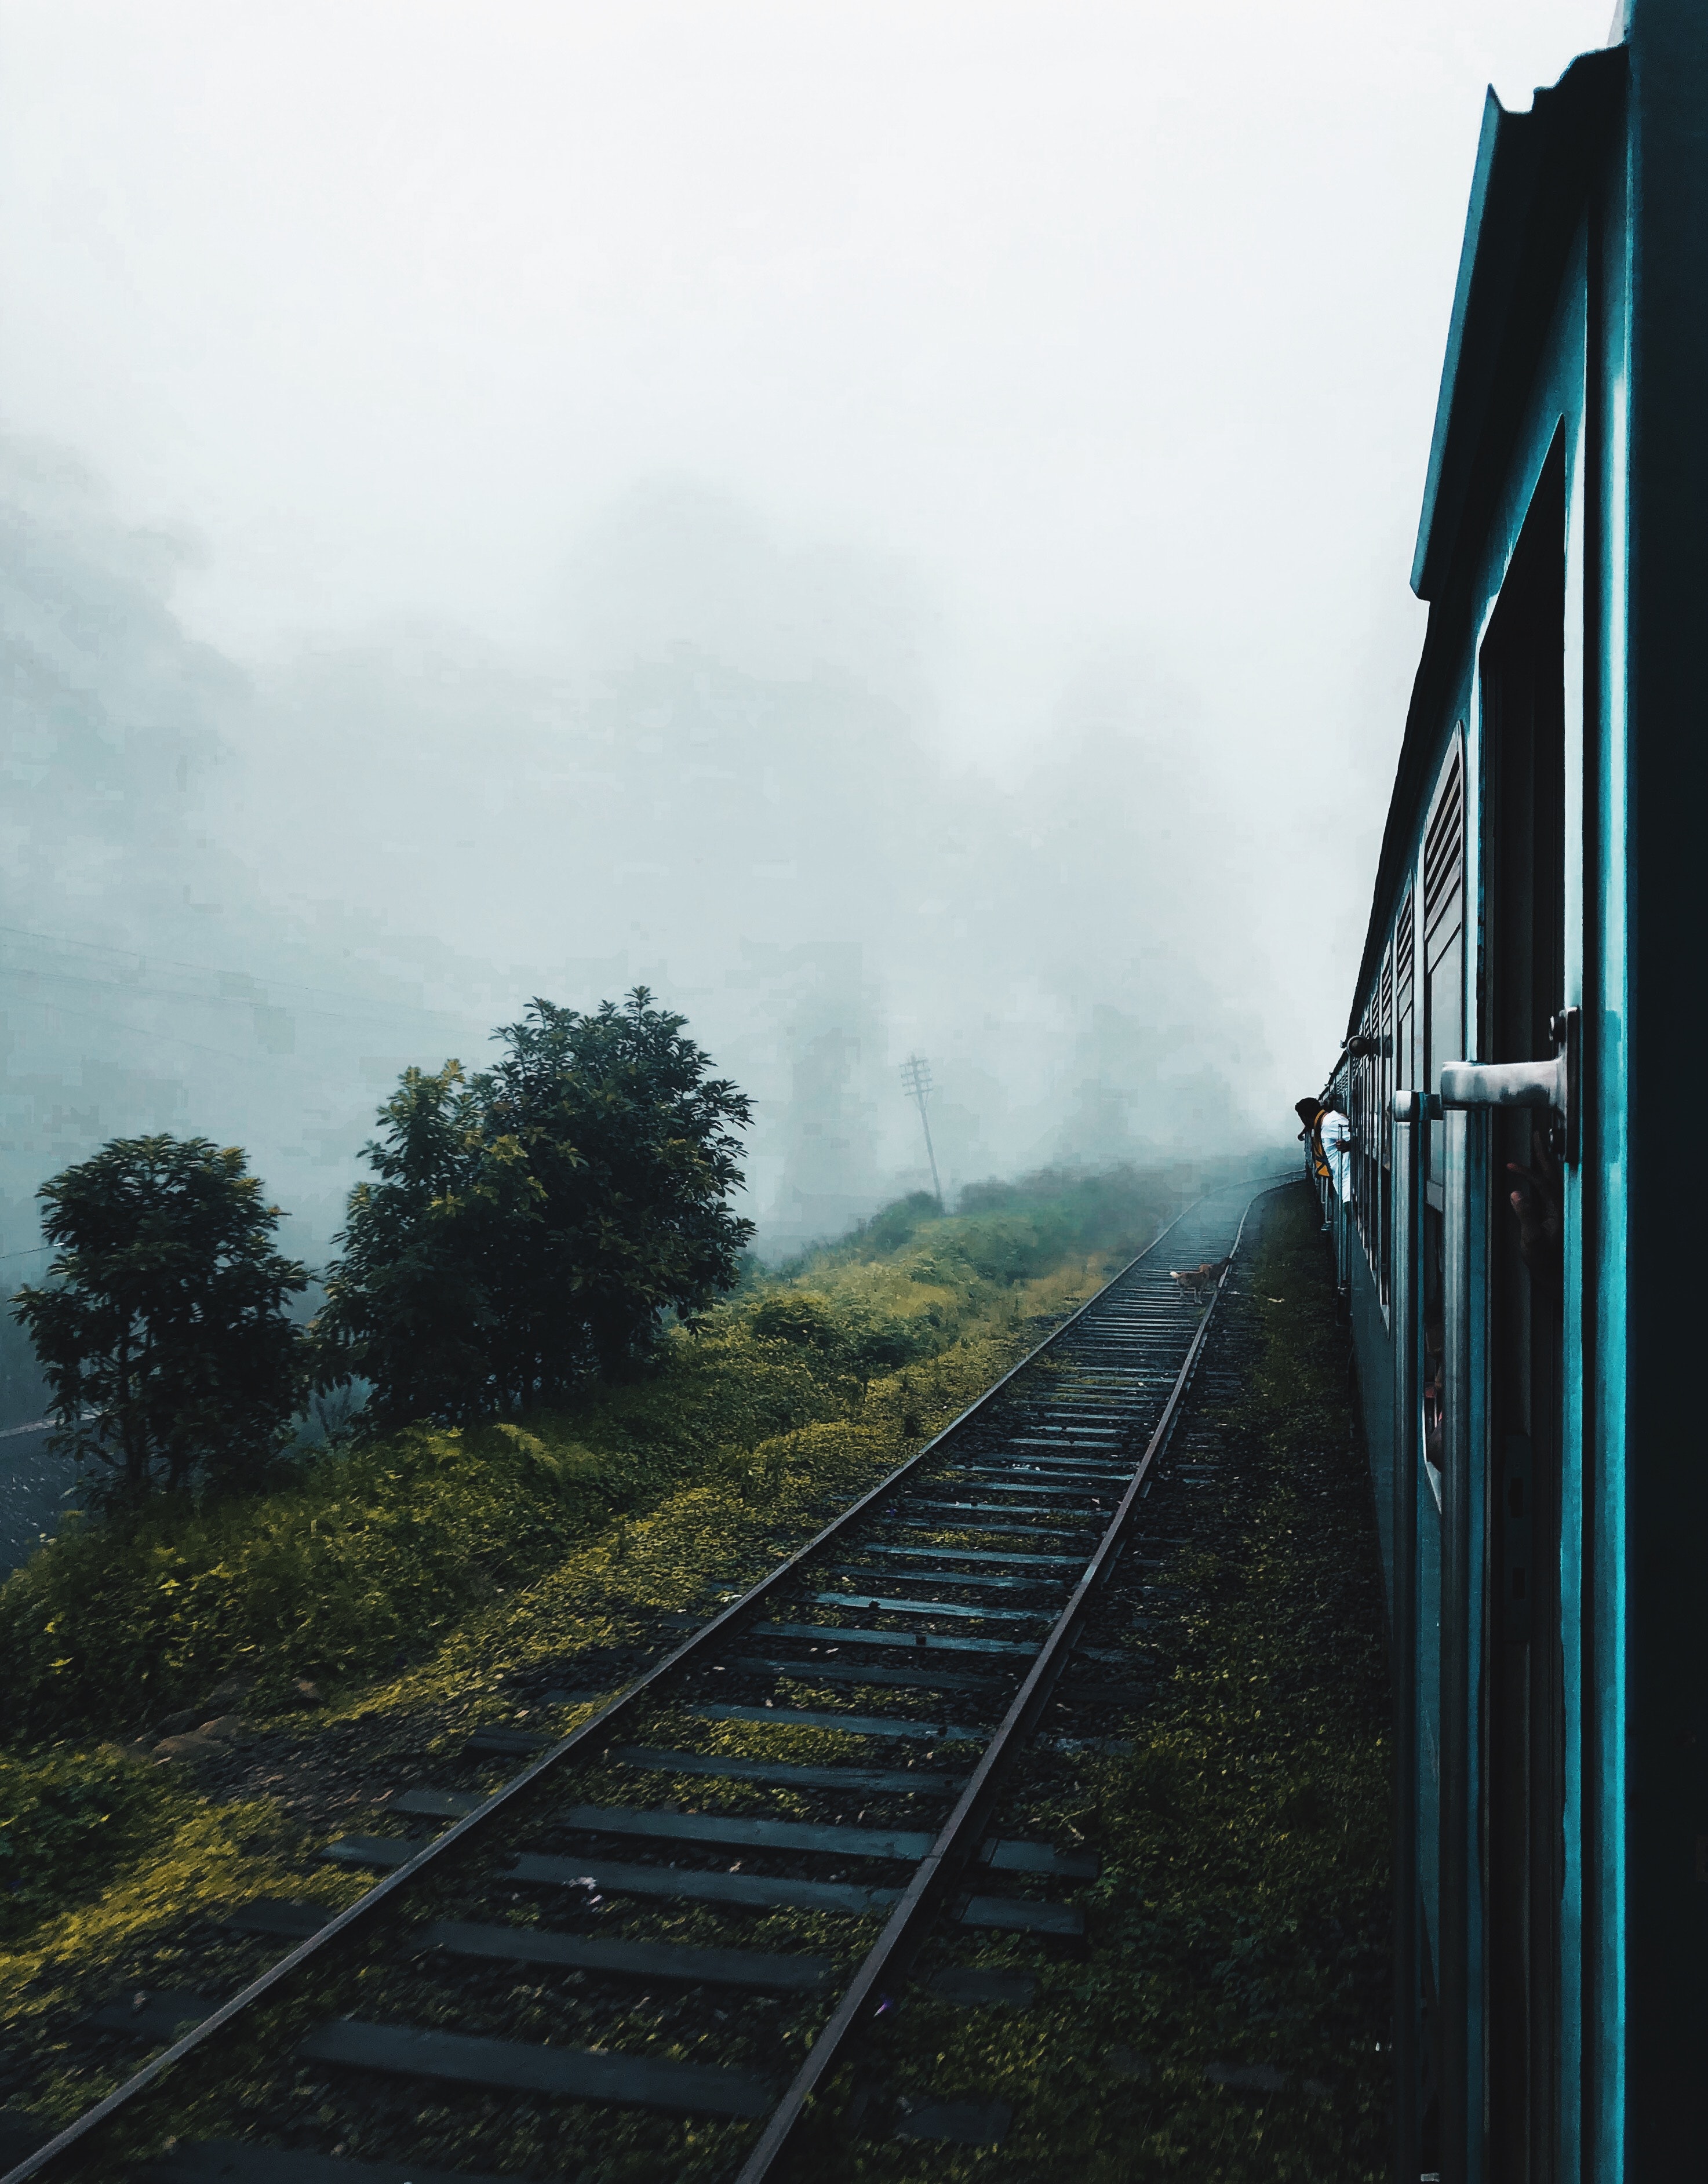
transport, atmospheric phenomenon, sky, track, mode of transport, railway, morning, mist, tree, fog, vehicle, train, line, atmosphere, cloud, architecture, hill station, plant, thoroughfare, mountain